Against the Ice

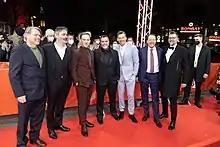
The cast and crew at the 72nd Berlin International Film Festival.

"Against the Ice" was a co-production between RVK Studios and Ill Kippers. It was directed by Danish director Peter Flinth, who worked with producer Baltasar Kormákur and cinematographer Torben Forsberg to shoot the film on location in Iceland and Greenland whilst using minimal green screens. The film is based on the Danish book "Two Against the Ice" by Ejnar Mikkelsen. On January 19, 2021, Nikolaj Coster-Waldau, Joe Cole, Charles Dance, and Heida Reed were confirmed to star. Flinth said he cast Cole as inexperienced crew member Iver Iversen due to the actor's unfamiliarity with Greenland. According to Coster-Waldau, the crew was once stranded on a glacier in Iceland during a storm. The actor suffered a concussion while filming the bear-fighting scene, which was shot using computer-generated imagery (CGI) and a heavyweight judo champion as a stuntman. Flinth had originally wanted to film the scene using a real polar bear.